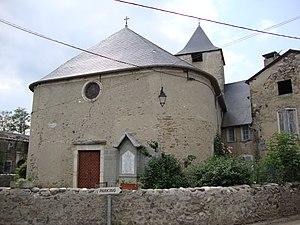
Verdets est une commune française située dans le département des Pyrénées-Atlantiques, en région Nouvelle-Aquitaine.